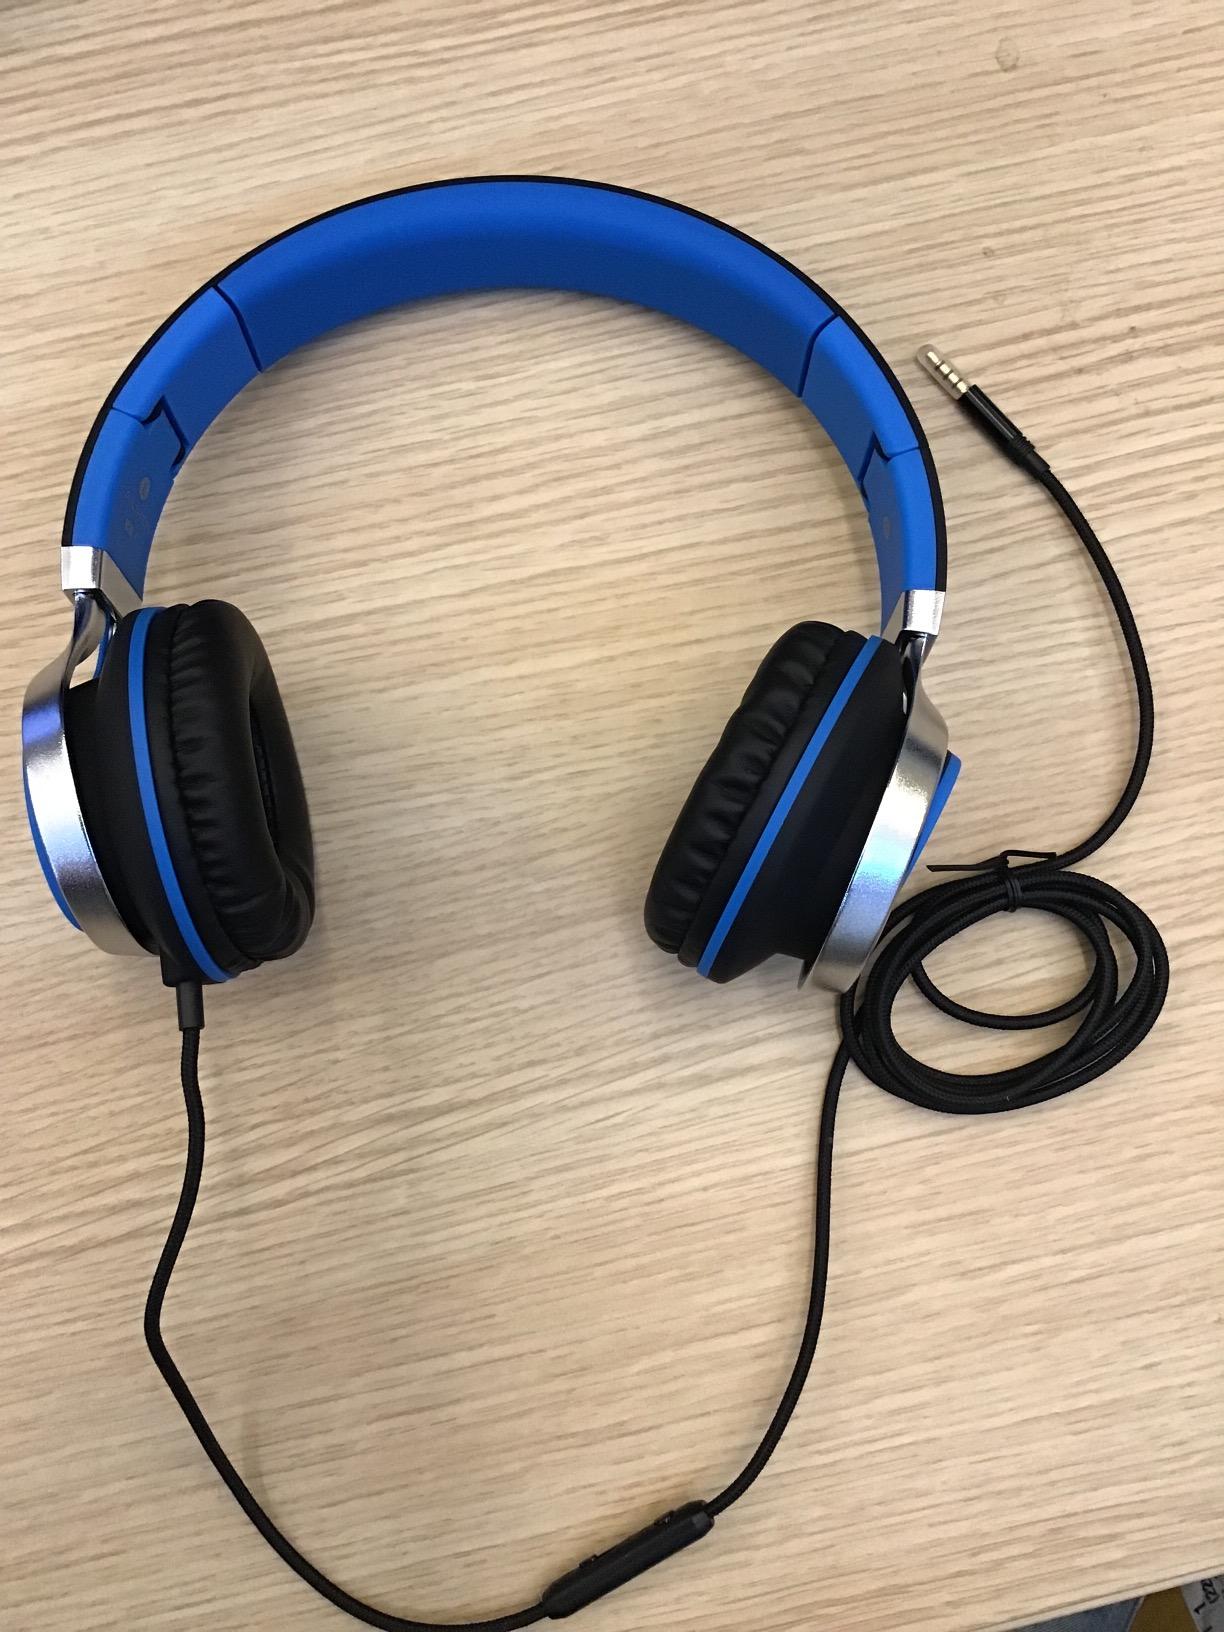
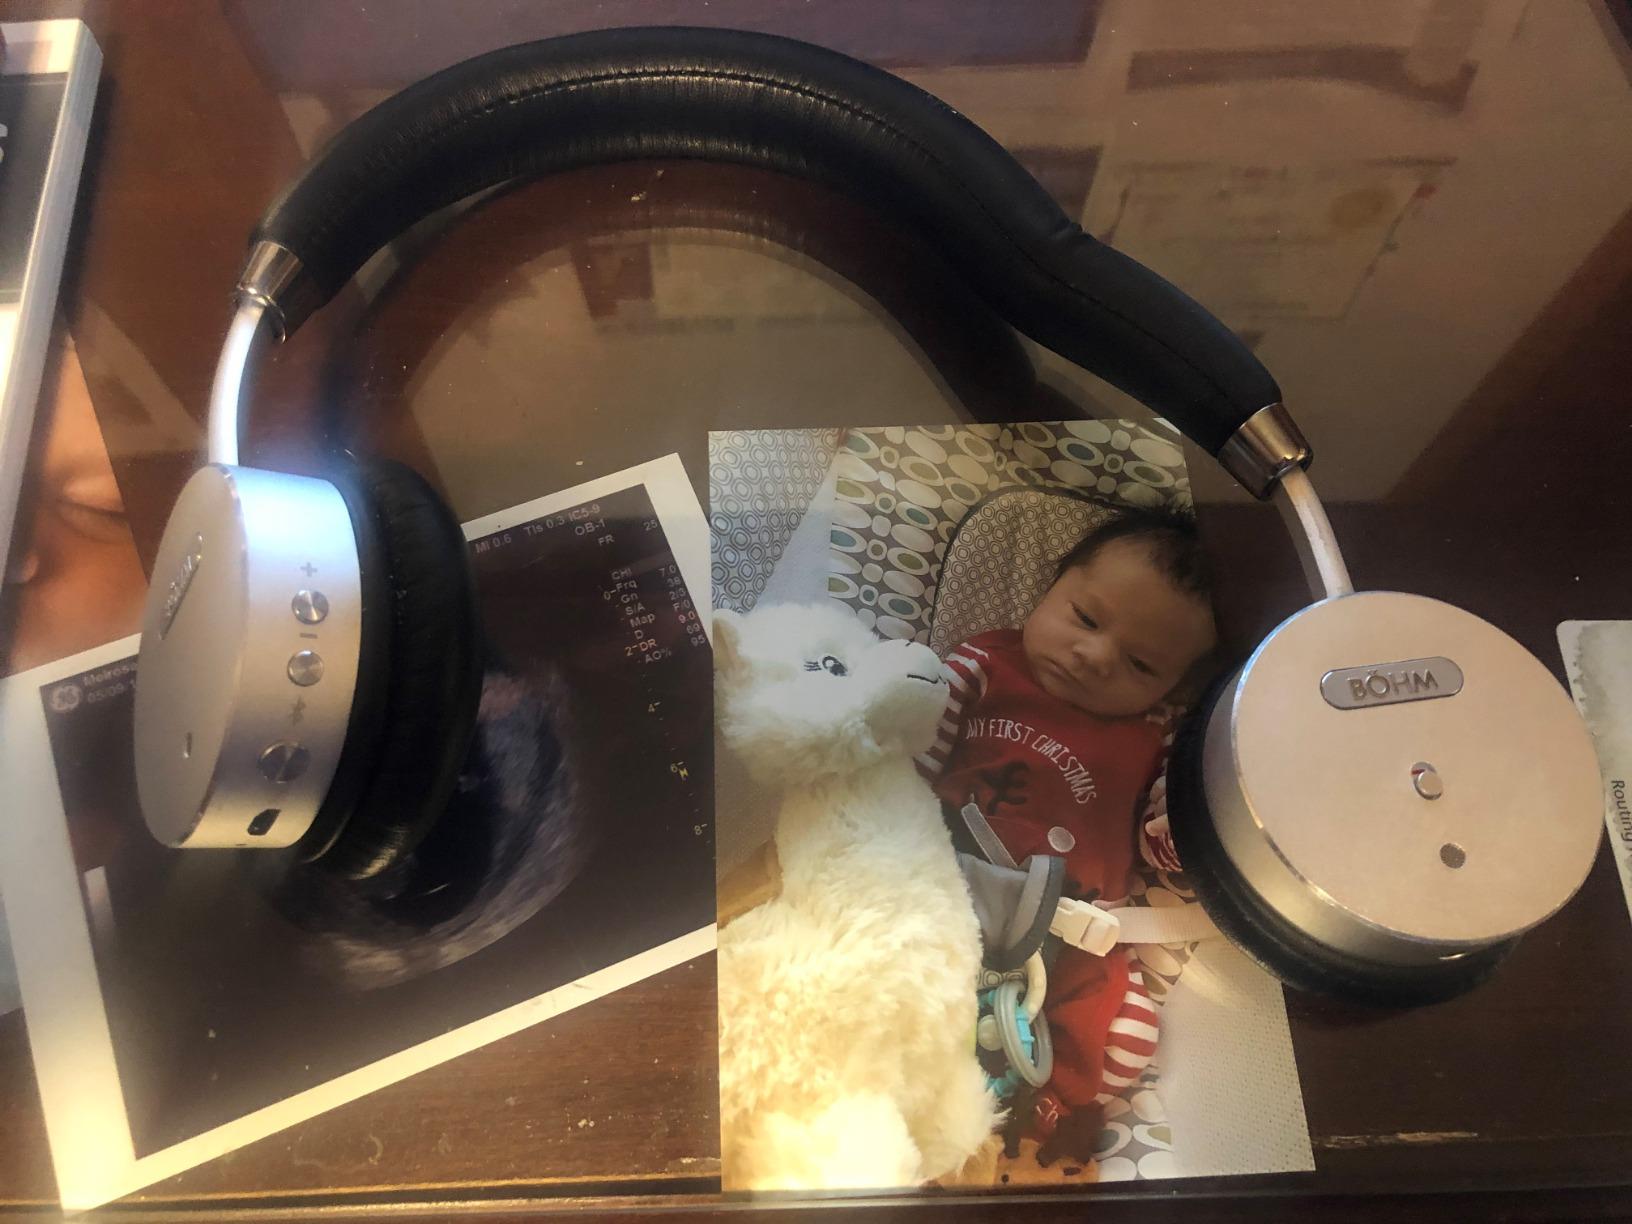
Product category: headphones
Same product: no